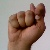
The image shows a hand gesture representing the letter 'T' in Indian Sign Language.